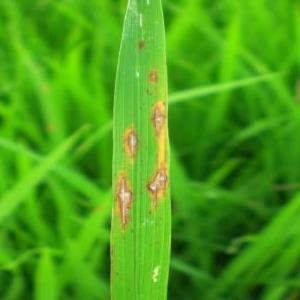
Disease: Blast